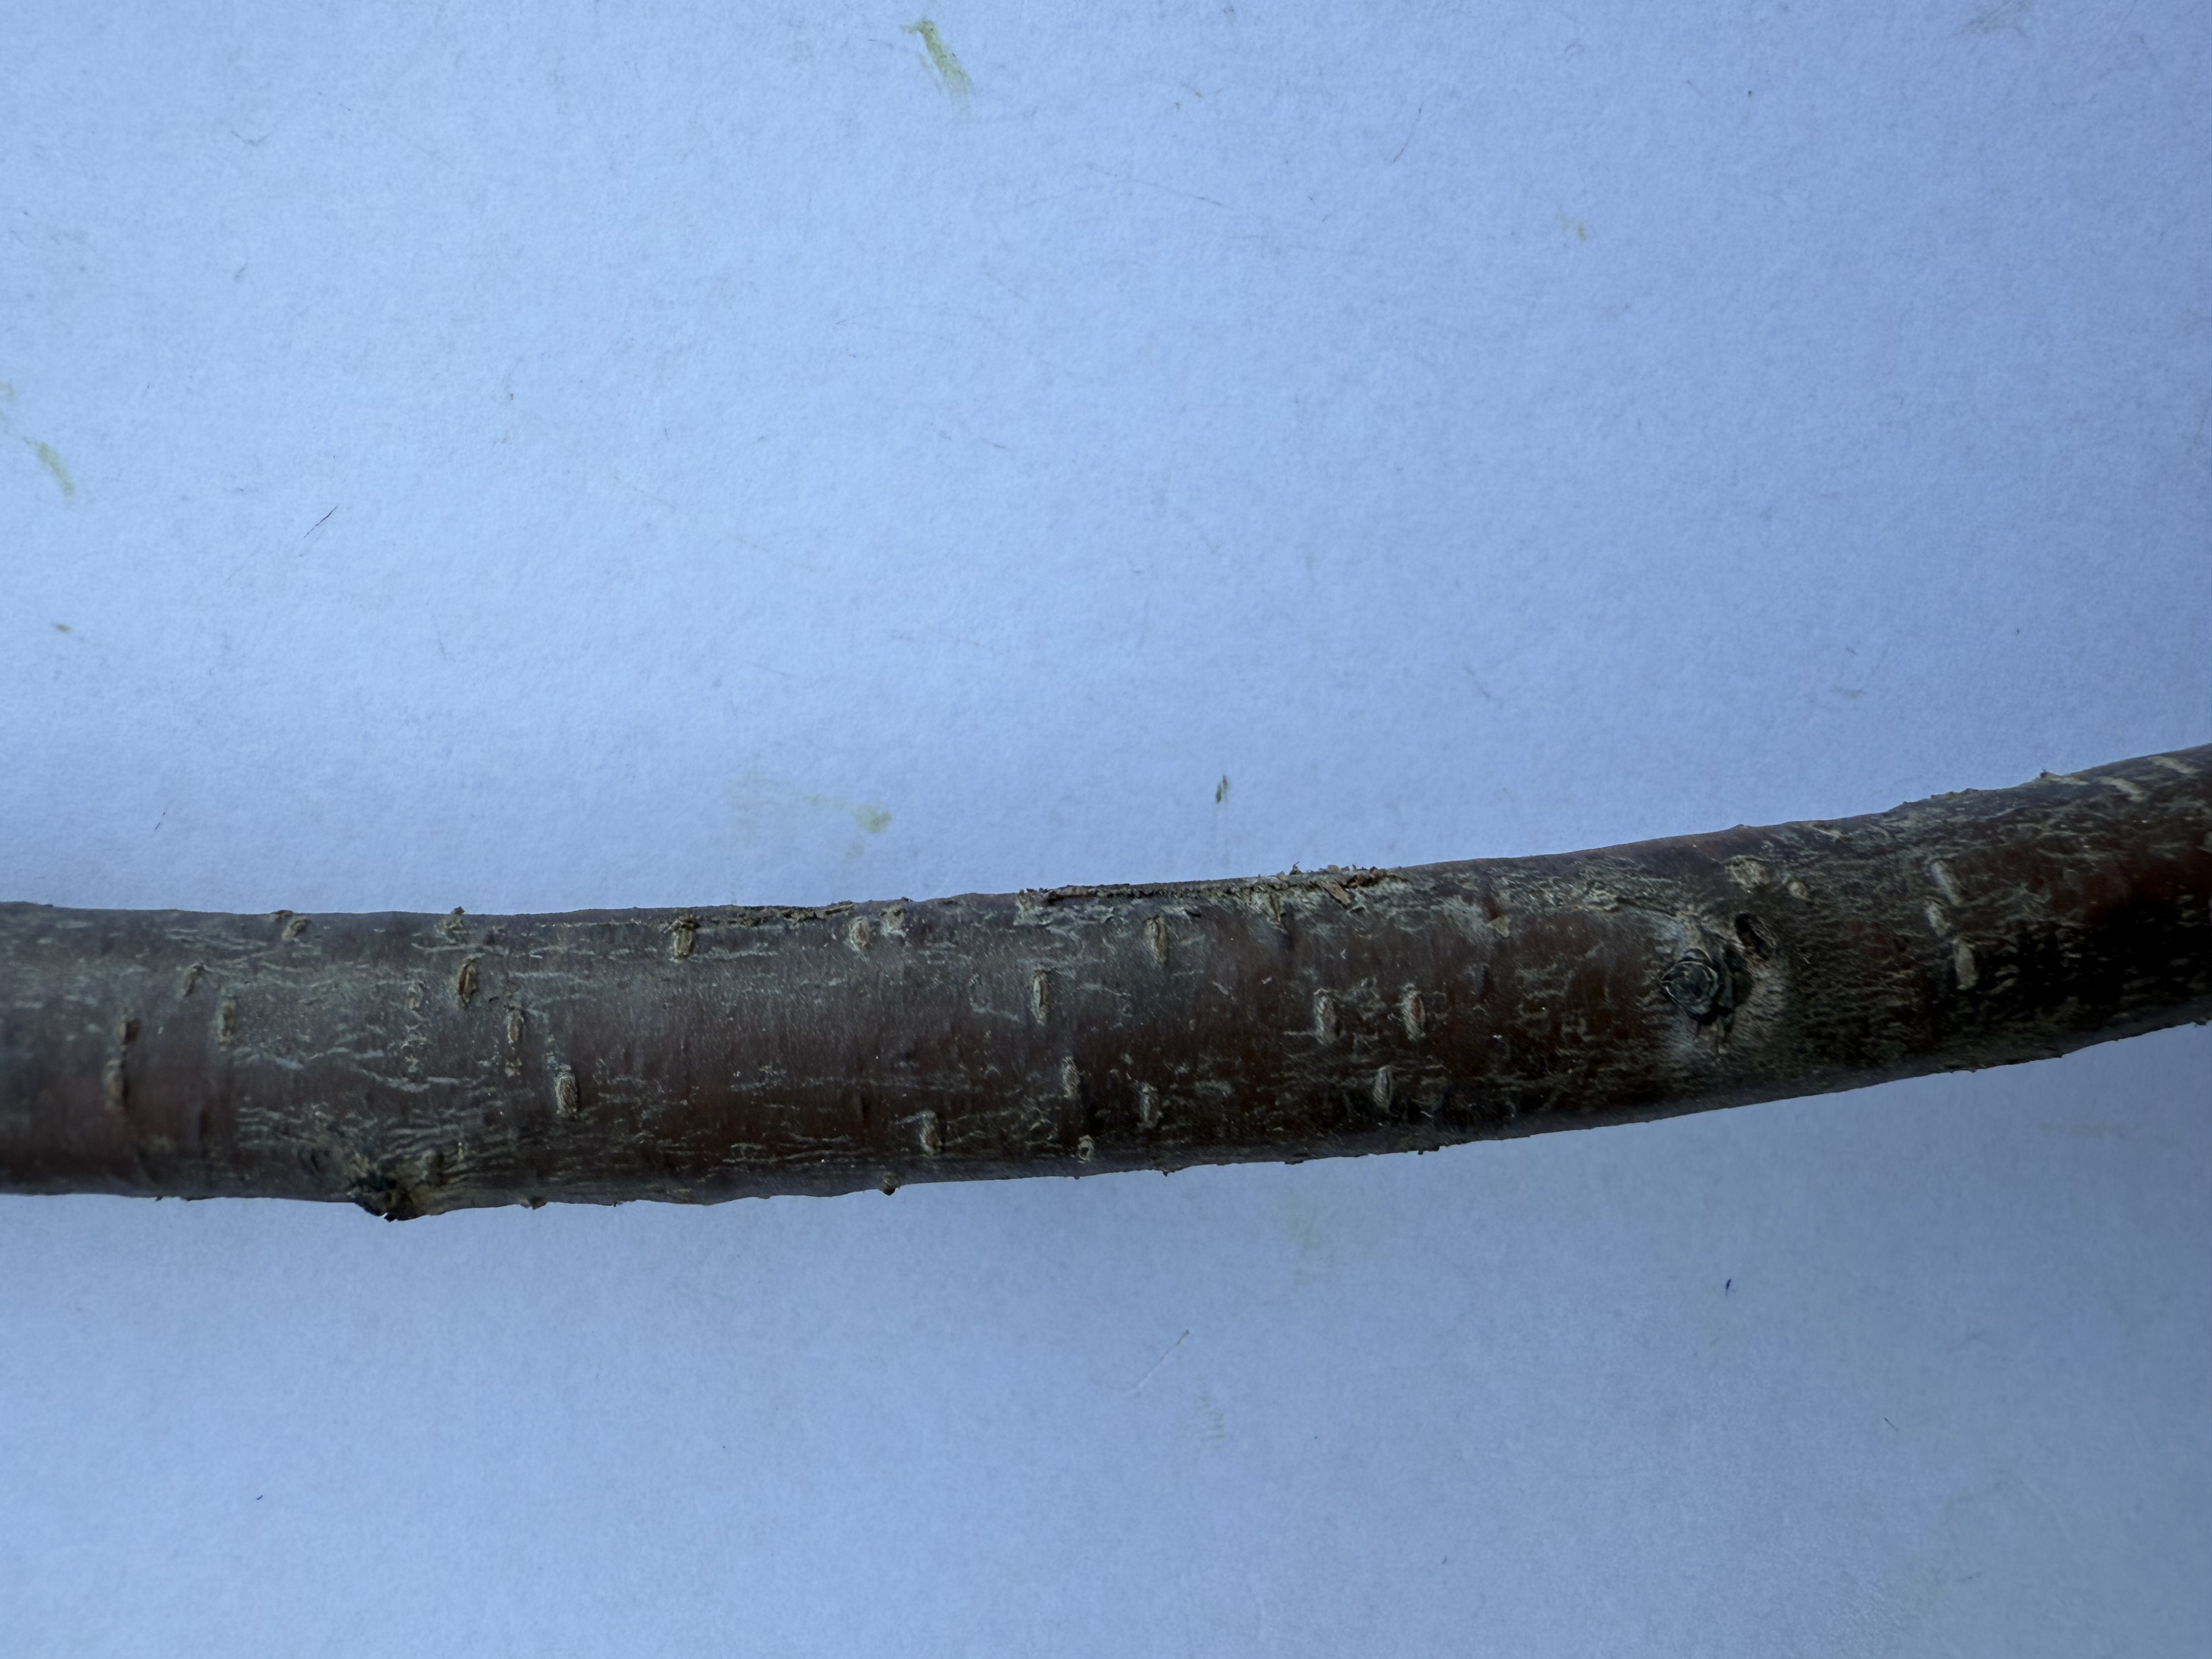
Variety: Sour Cherry